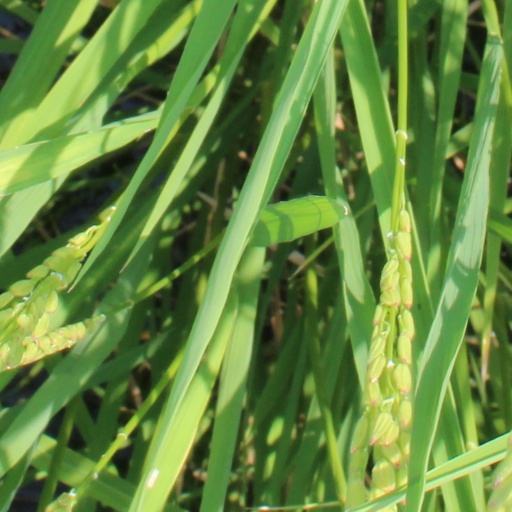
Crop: rice